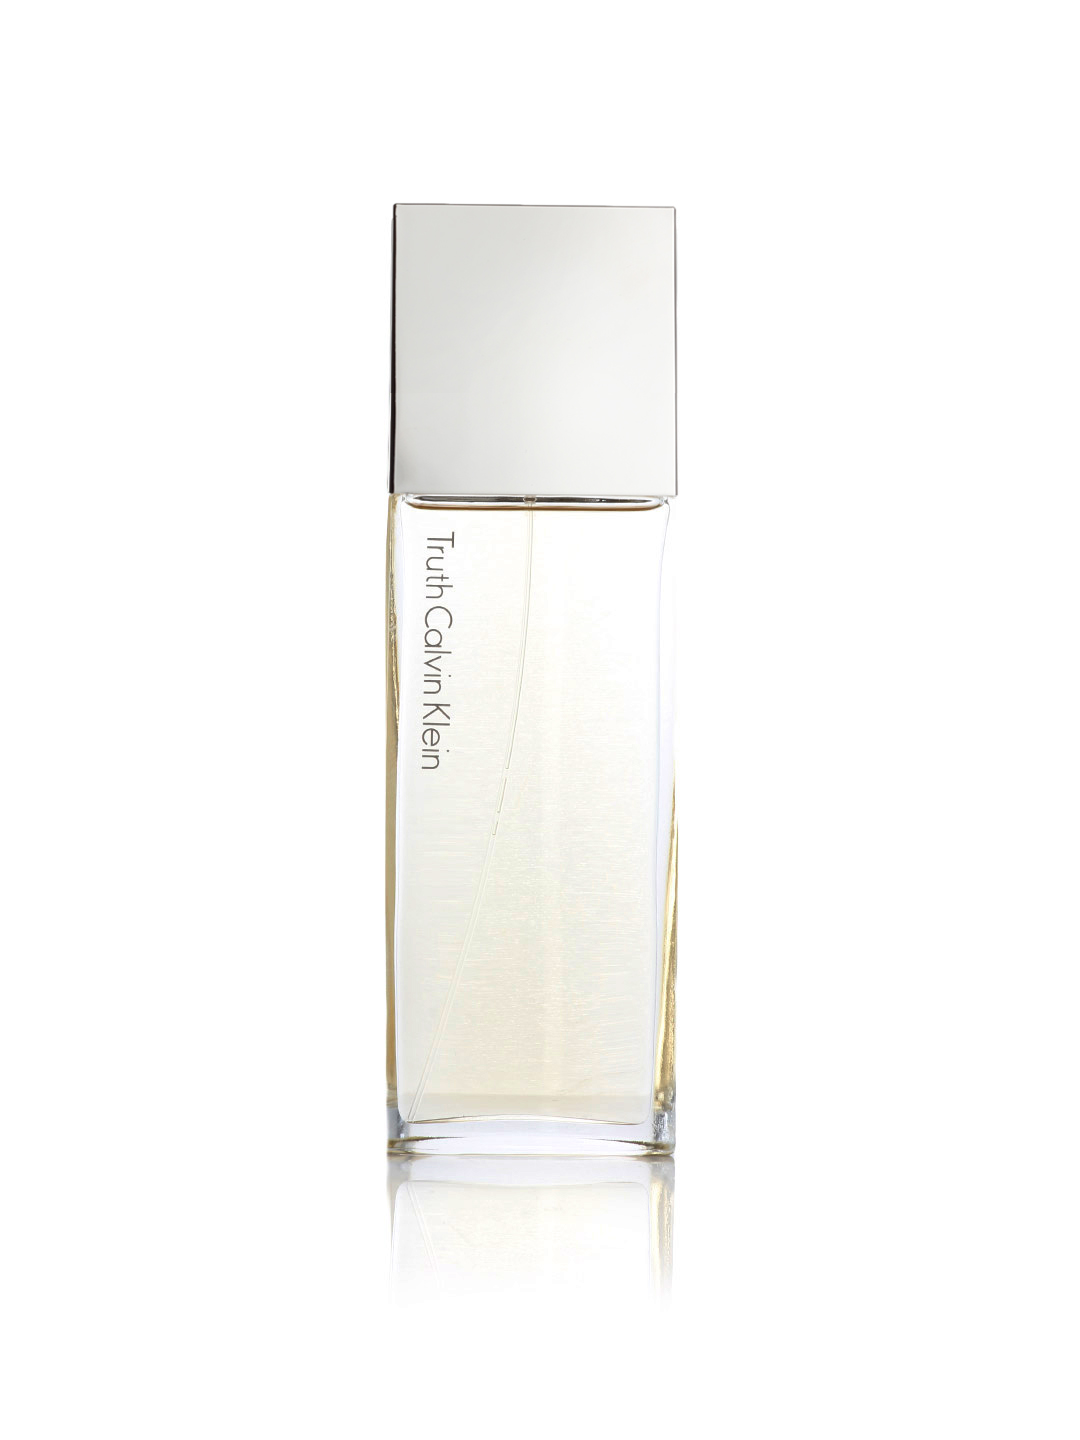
Calvin Klein Women Truth Perfume
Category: Personal Care / Fragrance / Perfume and Body Mist
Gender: Women
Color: Cream
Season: Spring 2017
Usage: Casual